Thomas Percy (bishop of Dromore)

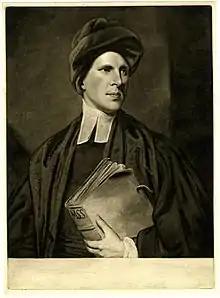
Thomas Percy, 1775

Percy's collection of c.120 volumes were kept by his daughters on his death and were presented to the Bodleian Libraries in 1933 by his great granddaughter, Miss Constance Meade.